Williams-Wootton House

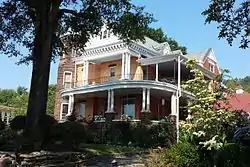

The Williams-Wootton House, also known as the Dr. Williams Mansion, is a historic house at 420 Quapaw Avenue in Hot Springs, Arkansas. It is a -story masonry structure, built out of brick, with asymmetrical massing and a variety of projecting gables, sections, and porches typical of the late Victorian Queen Anne period. It has a rounded corner porch, supported by paired Tuscan columns in the Colonial Revival style. The house was built in 1891 for Dr. Arthur Upton Williams, and was originally more strongly Queen Anne, particularly in its porch styling, which was altered in the early 20th century.